Eo-mandu

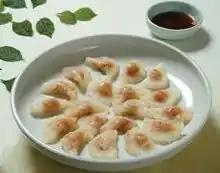

Eo-mandu is a half-moon-shaped "mandu" (dumpling) prepared with filleted whitefish, most typically brown croakers, instead of flour dough as the wrapping. In the past, it formed part of Korean royal court cuisine, and was a popular dish among the "yangban" (upper class). It was often served at summer birthday tables for elder family members. It is commonly eaten during Buddha's Birthday.